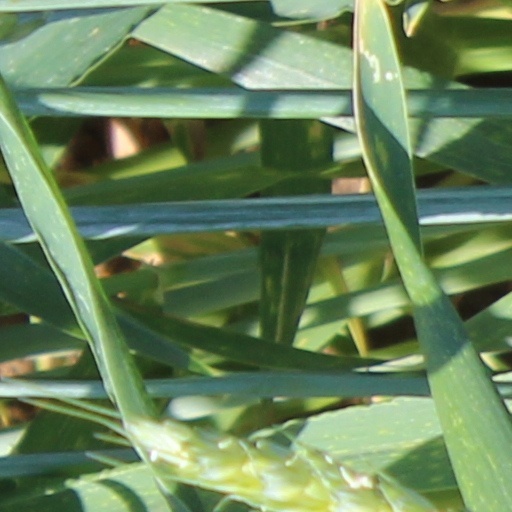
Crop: wheat